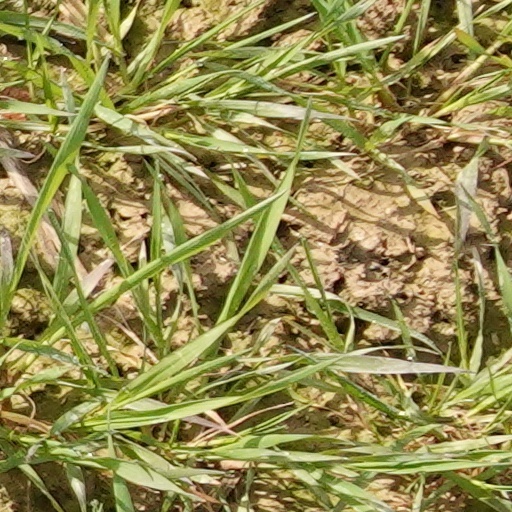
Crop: wheat